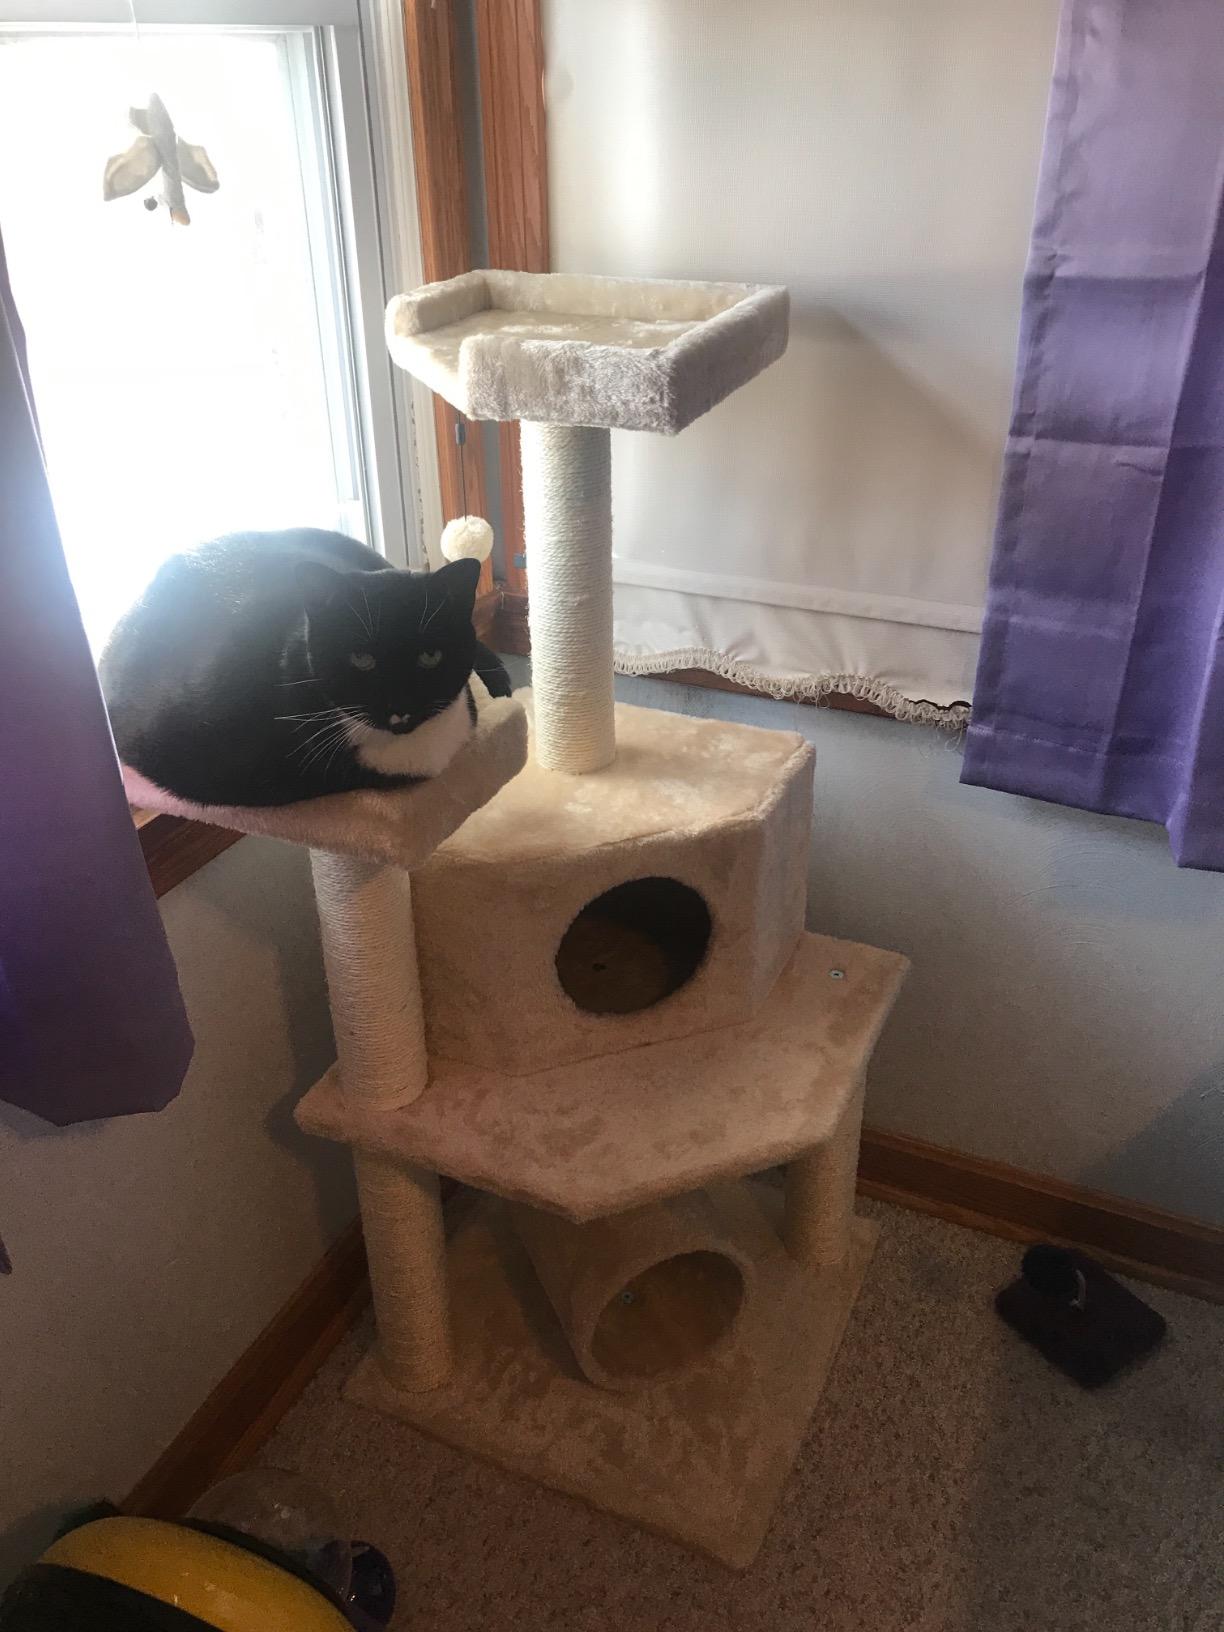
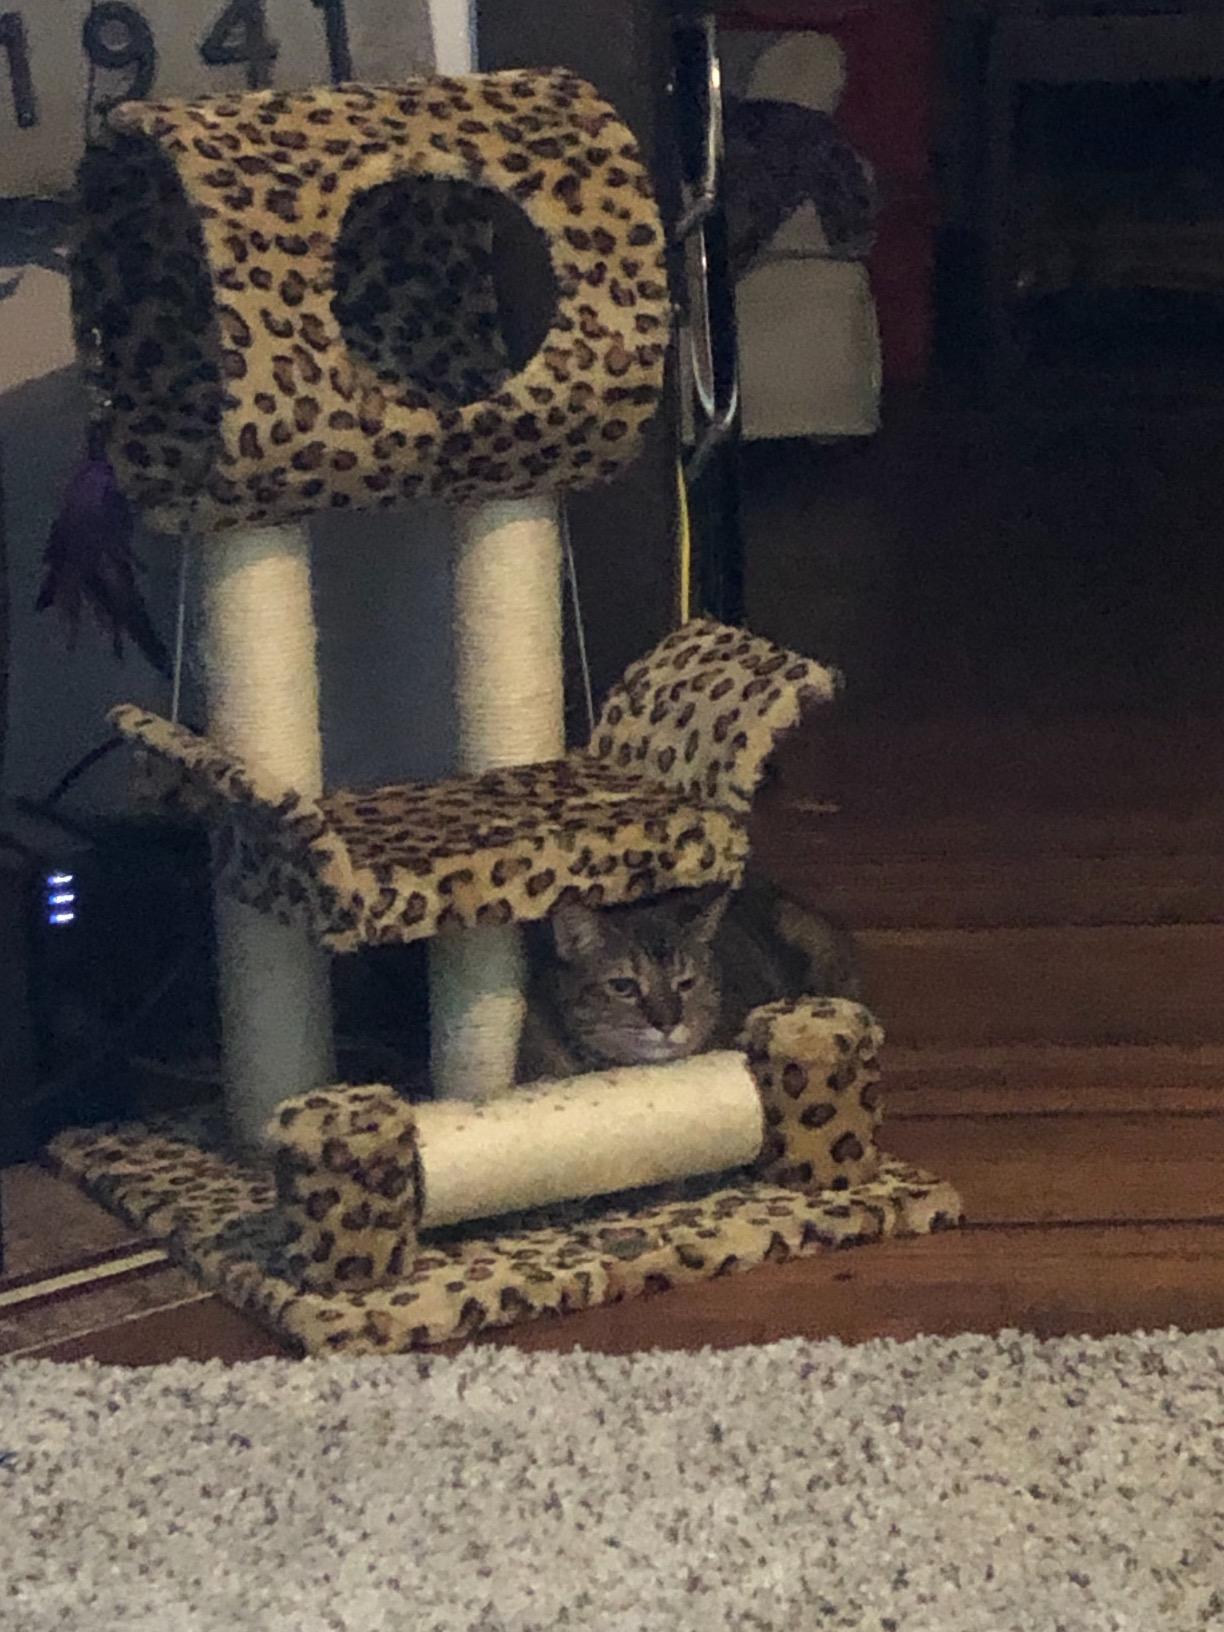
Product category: items_cat tree
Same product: no